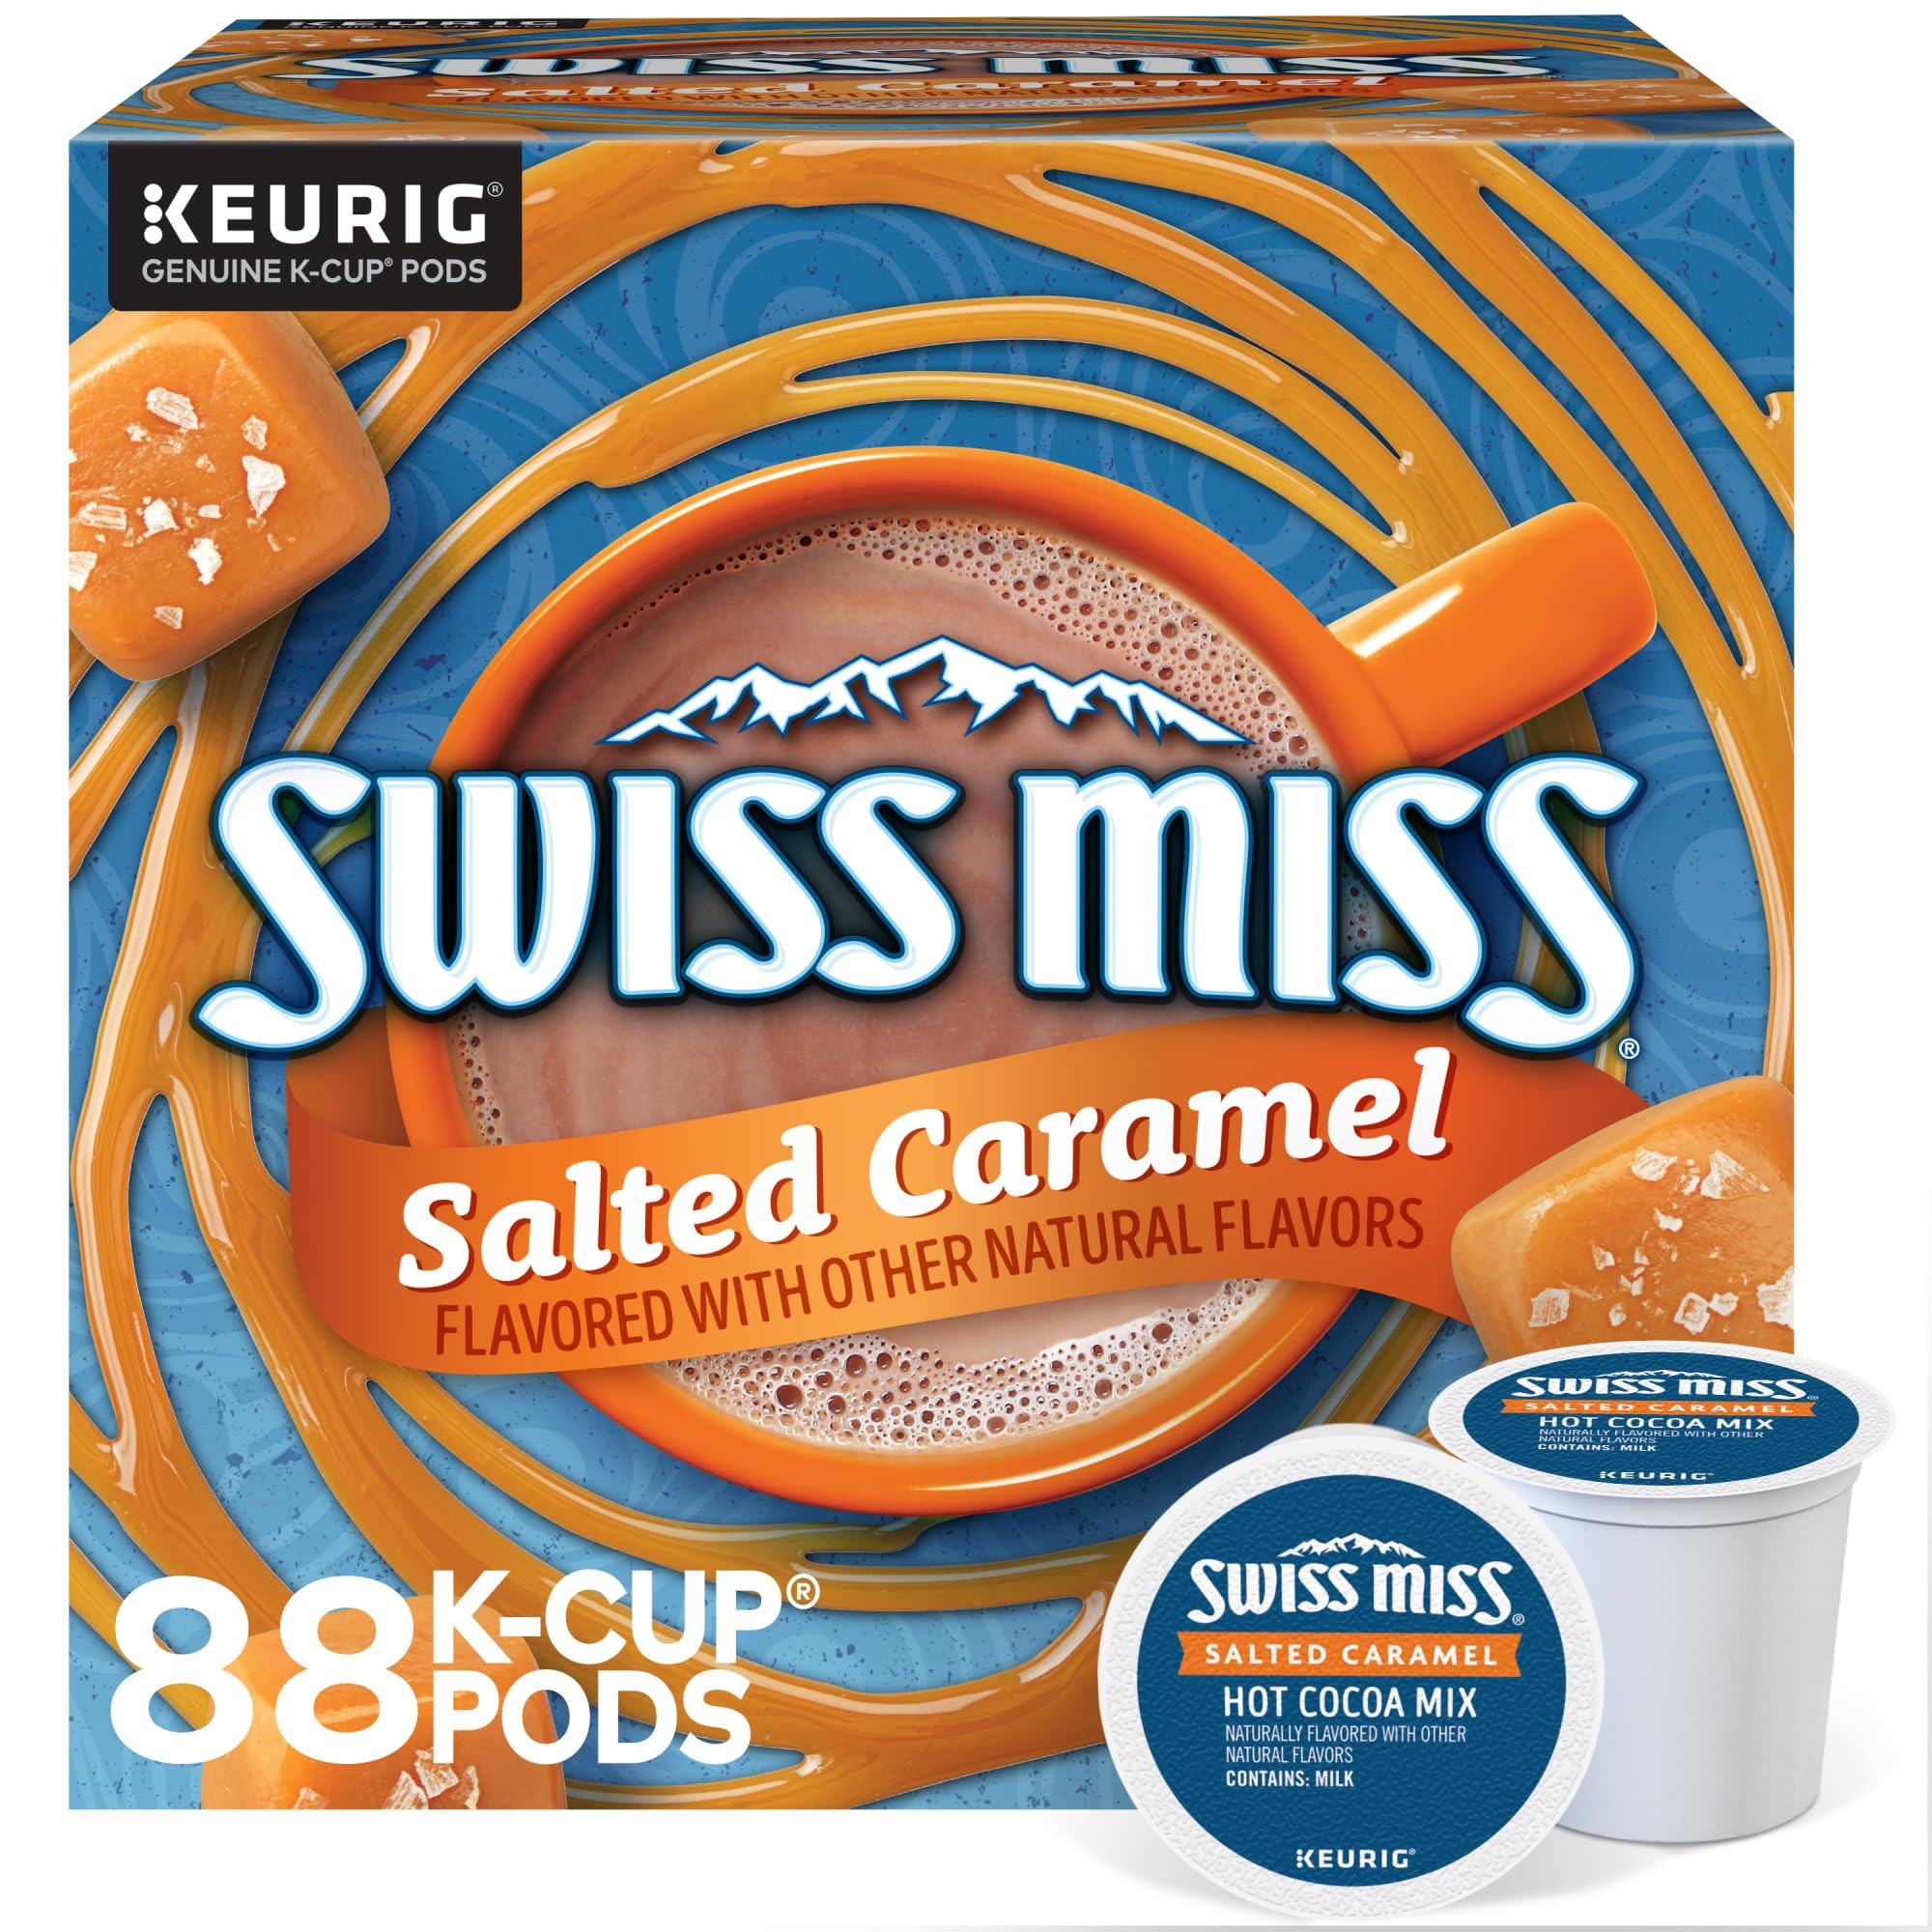
Item Name: Swiss Miss Salted Caramel Hot Cocoa, Keurig Single Serve K-Cup Pods, 22 Count (Packs of 4)
Bullet Point: Swiss Miss Salted Caramel Hot Cocoa
Value: 22.0
Unit: Count

Price: 63.48